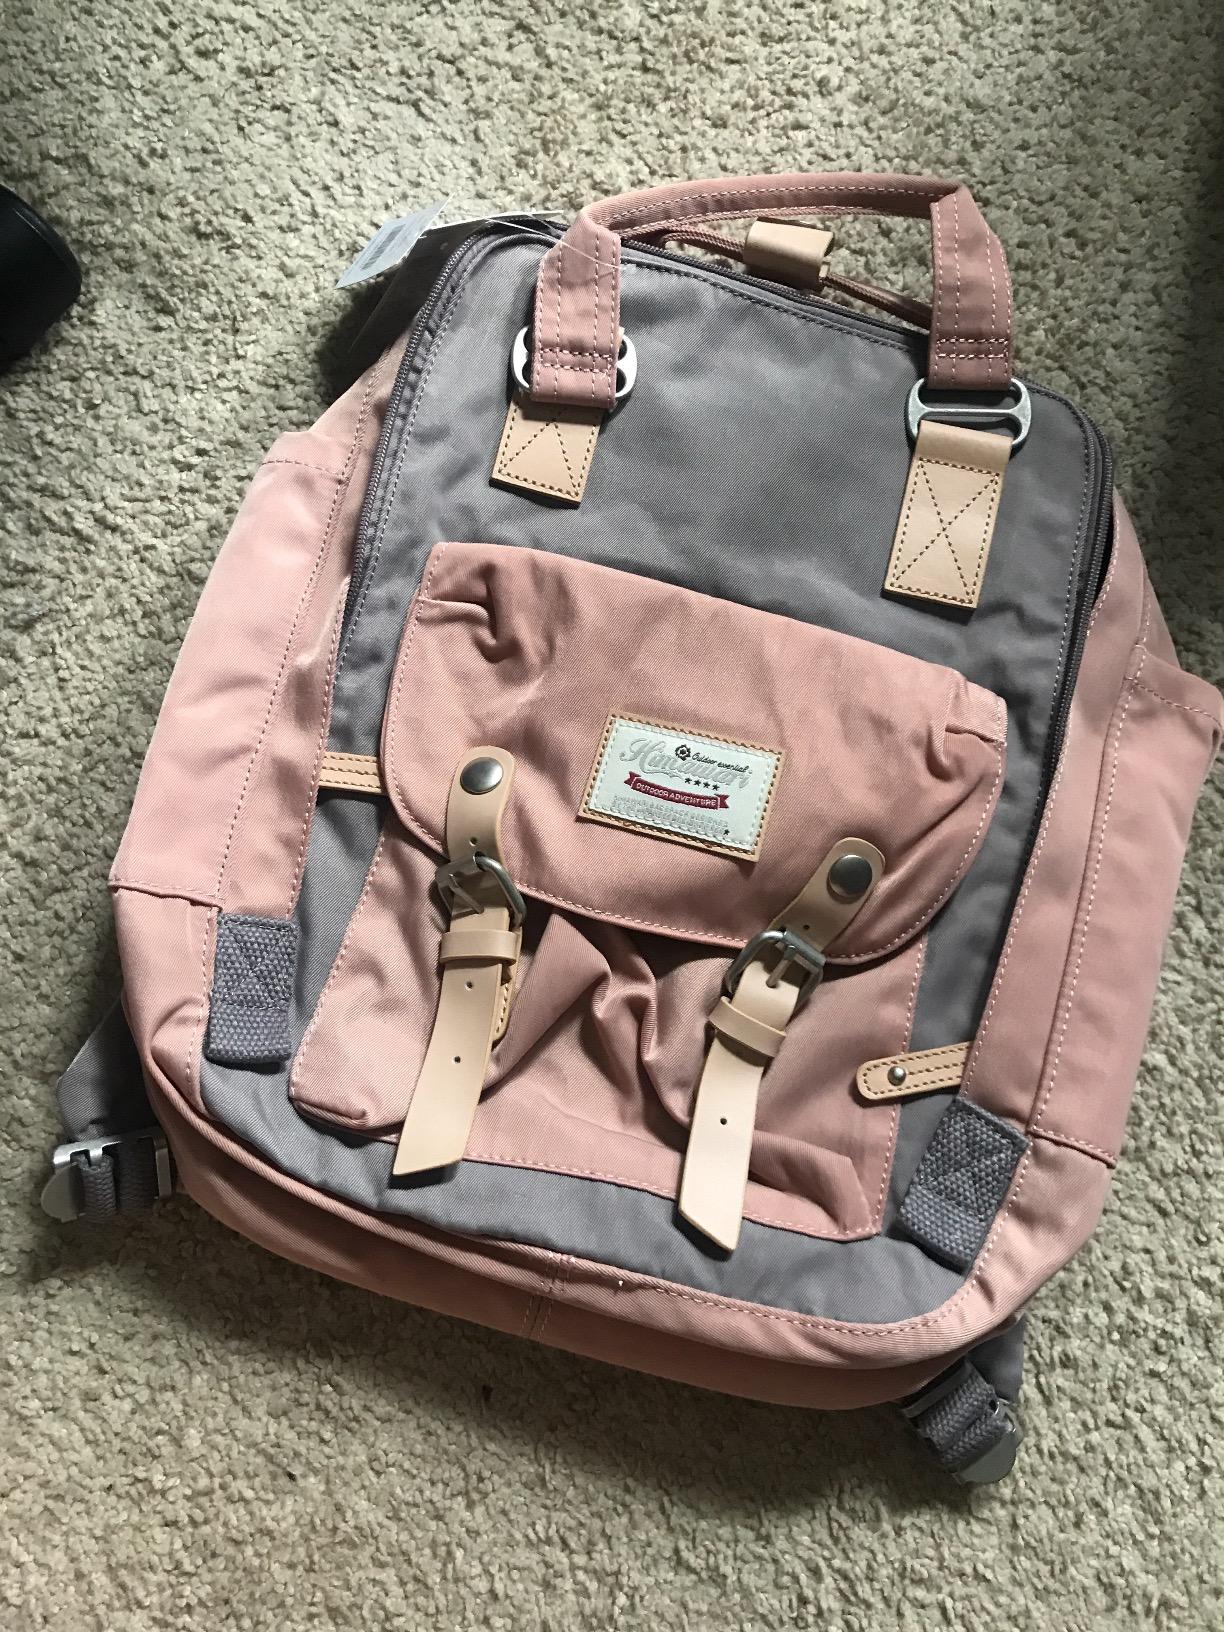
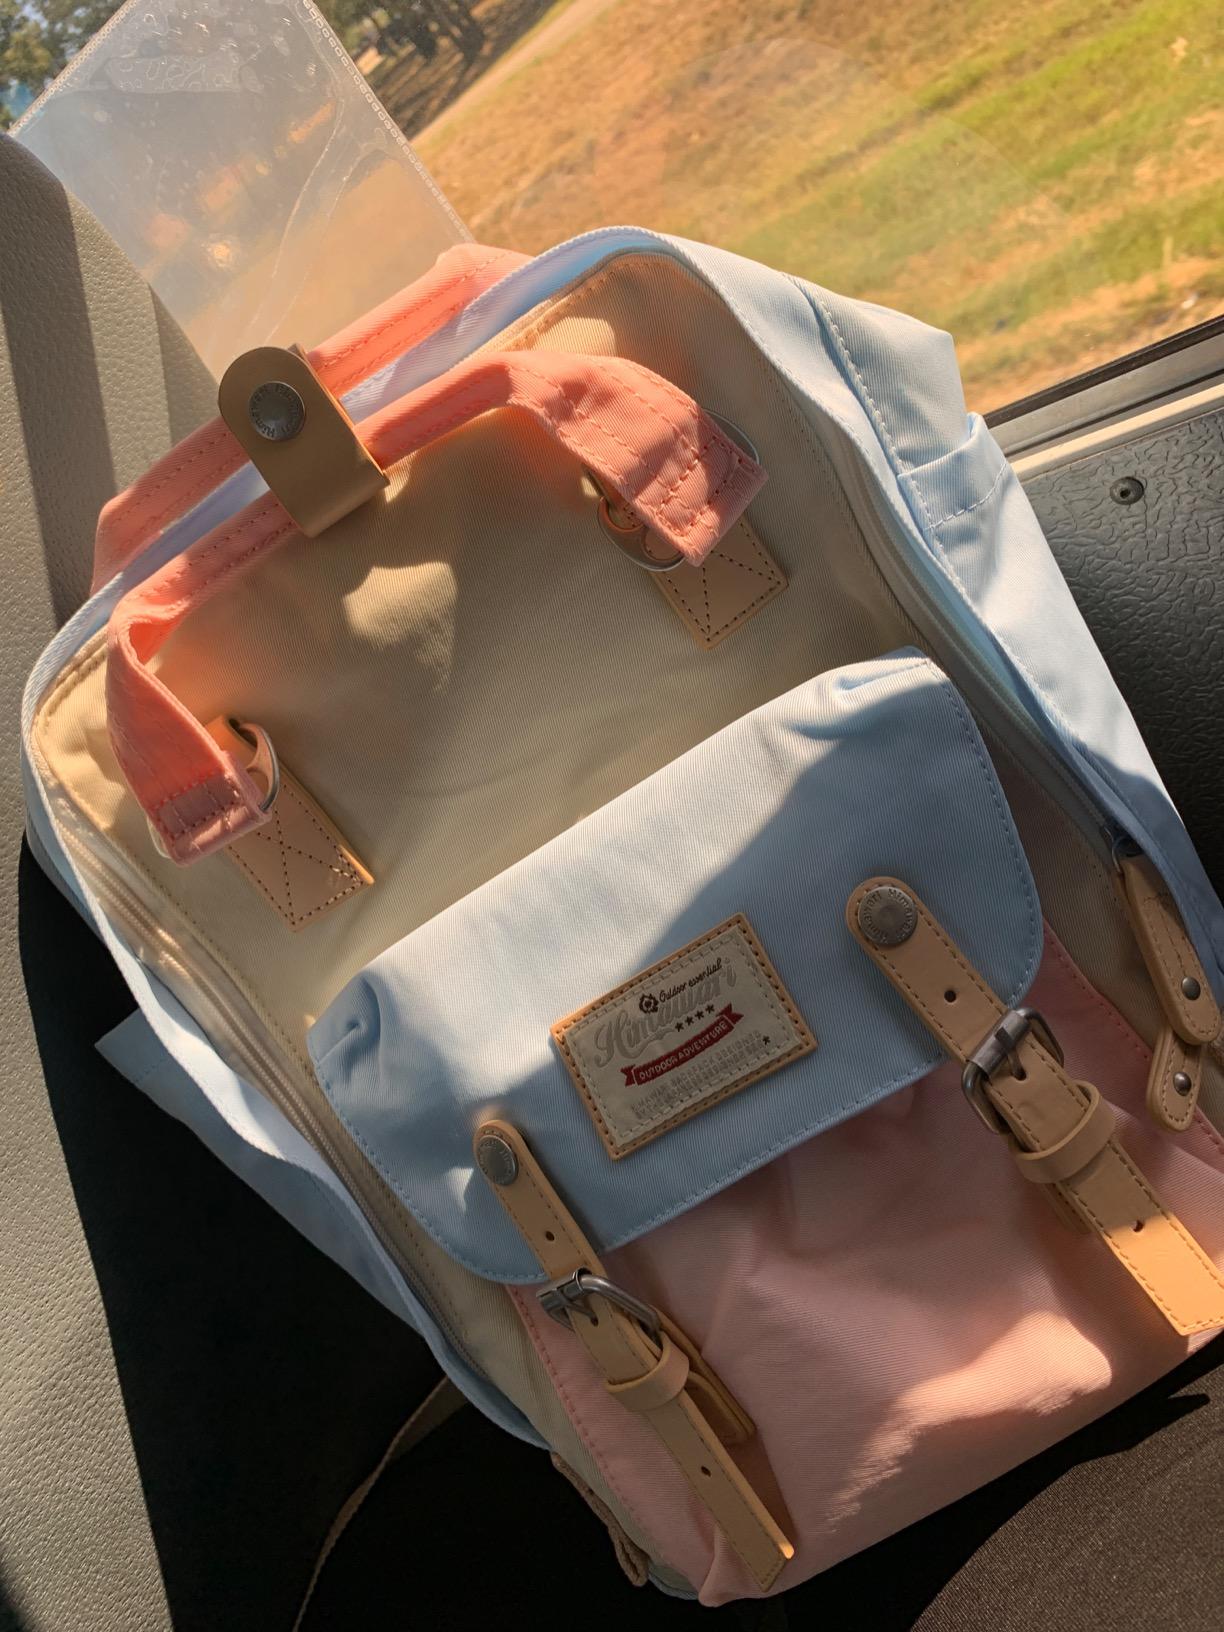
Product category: bag
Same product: no